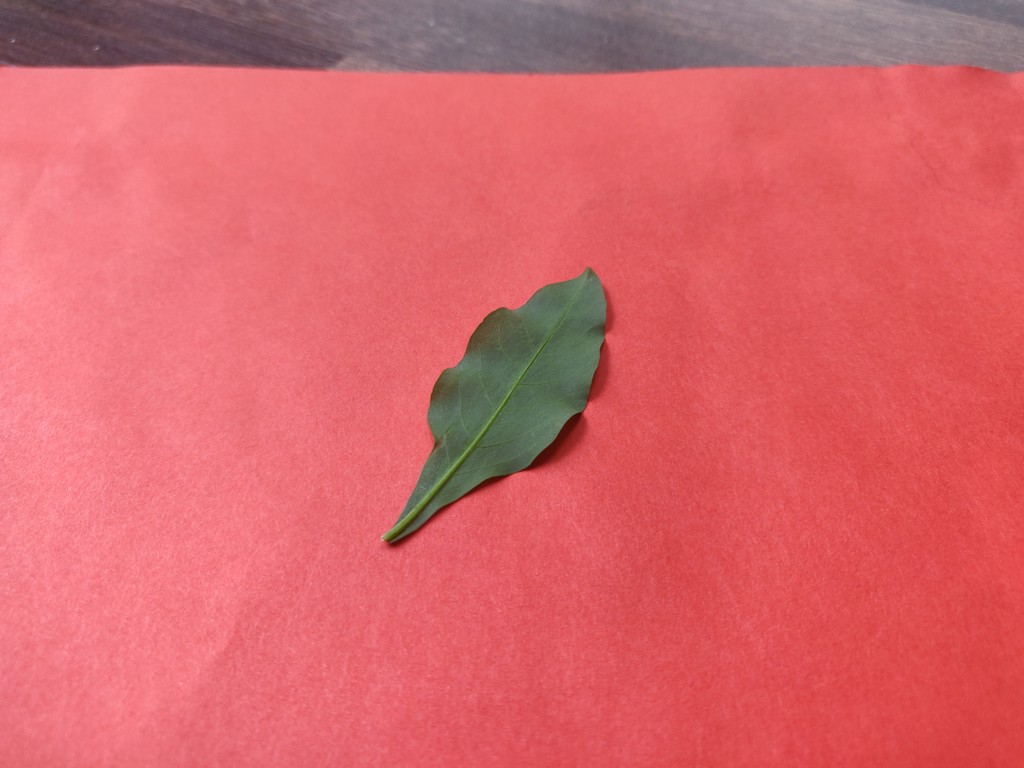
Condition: Healthy
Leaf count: single
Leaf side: back